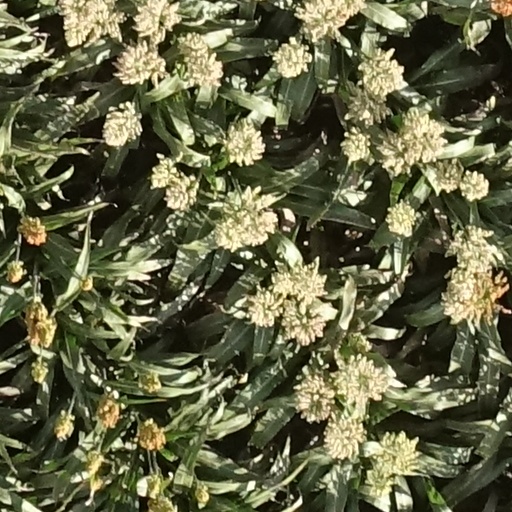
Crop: sorghum